Southern Appalachian salamander

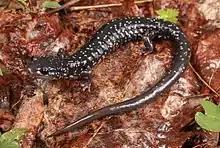
Southern Appalachian salamander found under a rock next to a mountain stream in North Carolina

"P. teyahalee" is found at low elevations in moist deciduous forests and woodlands. They tend to stay at these elevations because species at higher elevations are more aggressive and push them down the mountains, preventing them from taking over.